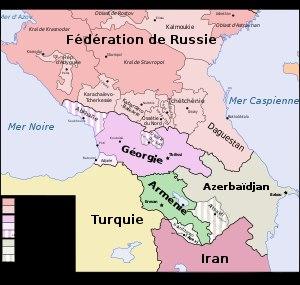
Le kraï de Krasnodar est une subdivision régionale de la Russie, située dans le District fédéral du Sud. Sa capitale administrative est la ville de Krasnodar.
Le Caucase est une région d'Eurasie constituée de montagnes qui s'allongent sur 1 200 km, allant du détroit de Kertch à la péninsule d'Apchéron.
La Ciscaucasie est la dénomination des territoires du Caucase du Nord, appelée aussi Caucase septentrional, par opposition à la Transcaucasie également appelée Caucase du Sud.
La déportation des peuples en URSS est une des formes de répression politique en URSS. Les particularités de ces déportations étaient, d'une part, l'absence fréquente de procédure judiciaire et d'autre part leur caractère aléatoire : elles pouvaient toucher aussi bien des personnes accusées d'actions concrètes, supposées hostiles mais de manière absurde, que des groupes de personnes préalablement définis comme « nuisibles » ou « ennemis ».
Sotchi est une ville et une station balnéaire du kraï de Krasnodar, en Russie. Elle est située au bord de la mer Noire, dans la partie russe du Caucase. La région a autrefois appartenu aux territoires de la Circassie. La ville est fondée en 1838, avec l'implantation d'un fort russe. Sa population s'élevait à 368 011 habitants en 2013. Sotchi forme avec les villes avoisinantes une ville-arrondissement, dont elle est le chef-lieu administratif. L'ensemble comptait 445 209 habitants en 2013. Sotchi a été la ville hôte des Jeux olympiques d'hiver de 2014, son parc olympique est aujourd'hui le théâtre du Grand Prix de Russie de Formule 1, et la ville fut l'un des sites de la Coupe du monde de football de 2018.
La Transcaucasie ou Caucase du Sud est un espace géographique du sud du Caucase composé de la Géorgie, de l'Arménie et de l'Azerbaïdjan. Délimitée au nord par la Ciscaucasie, elle a pour voisins méridionaux la Turquie et l'Iran et est bordée à l'ouest par la mer Noire et à l'est par la mer Caspienne. Depuis la fin des années 1980, la région est le théâtre de conflits interethniques dans l'oblast autonome du Haut-Karabagh ou encore dans les républiques géorgiennes d'Abkhazie et d'Ossétie du Sud. Les États de Transcaucasie se sont rapprochés de l'Union européenne en adhérant au Conseil de l'Europe au début des années 2000. En 2005 le Conseil de l'Union européenne a conclu qu'il était nécessaire de les inclure dans la politique européenne de voisinage.